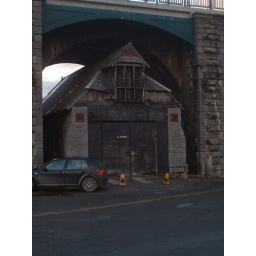
This is a boat house under the railway bridge in Balbriggan